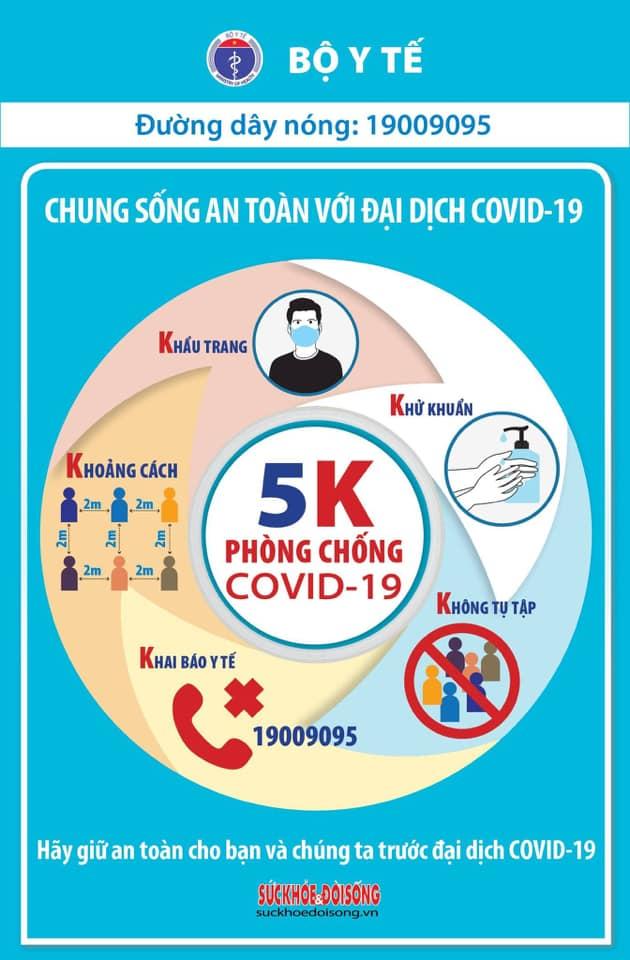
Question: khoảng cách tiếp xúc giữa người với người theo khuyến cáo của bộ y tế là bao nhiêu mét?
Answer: khoảng cách khuyến cáo là 2 mét